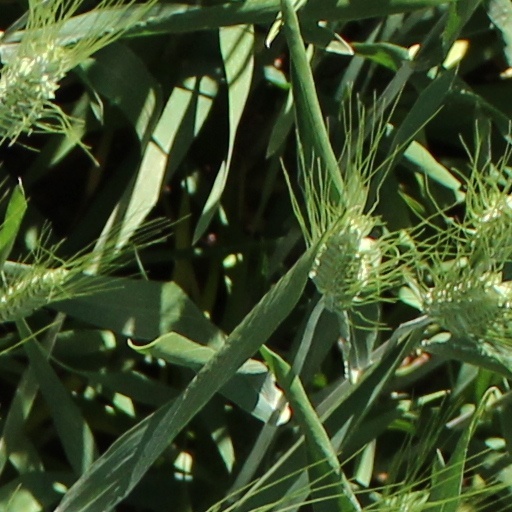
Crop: wheat